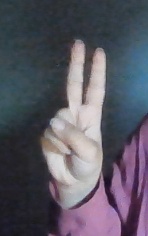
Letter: taa